Red Rose Tea

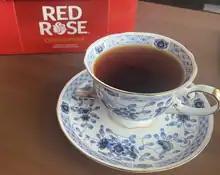
A cup of Red Rose orange pekoe tea

Red Rose brand tea has been available in the United States since the 1920s, but their Original Blend is a different blend of black pekoe and cut black teas, compared to the orange pekoe sold in Canada.